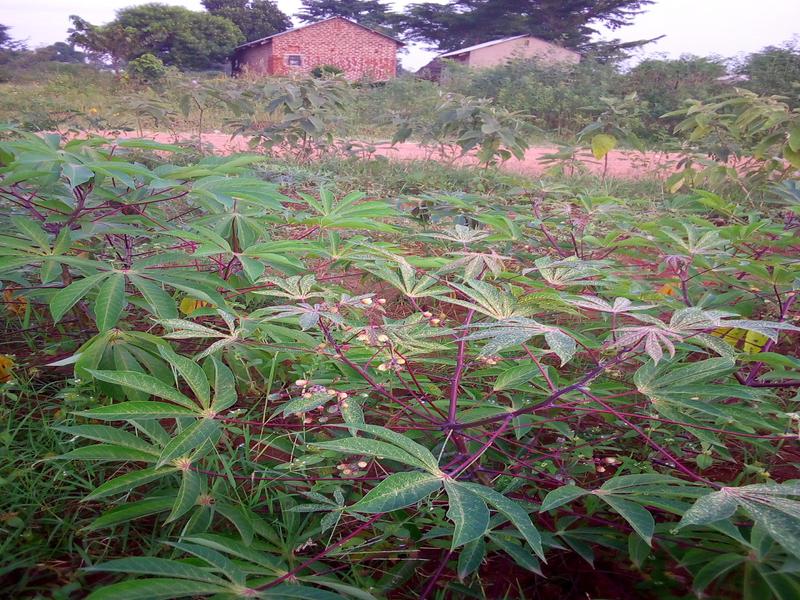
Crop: cassava
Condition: green_mottle